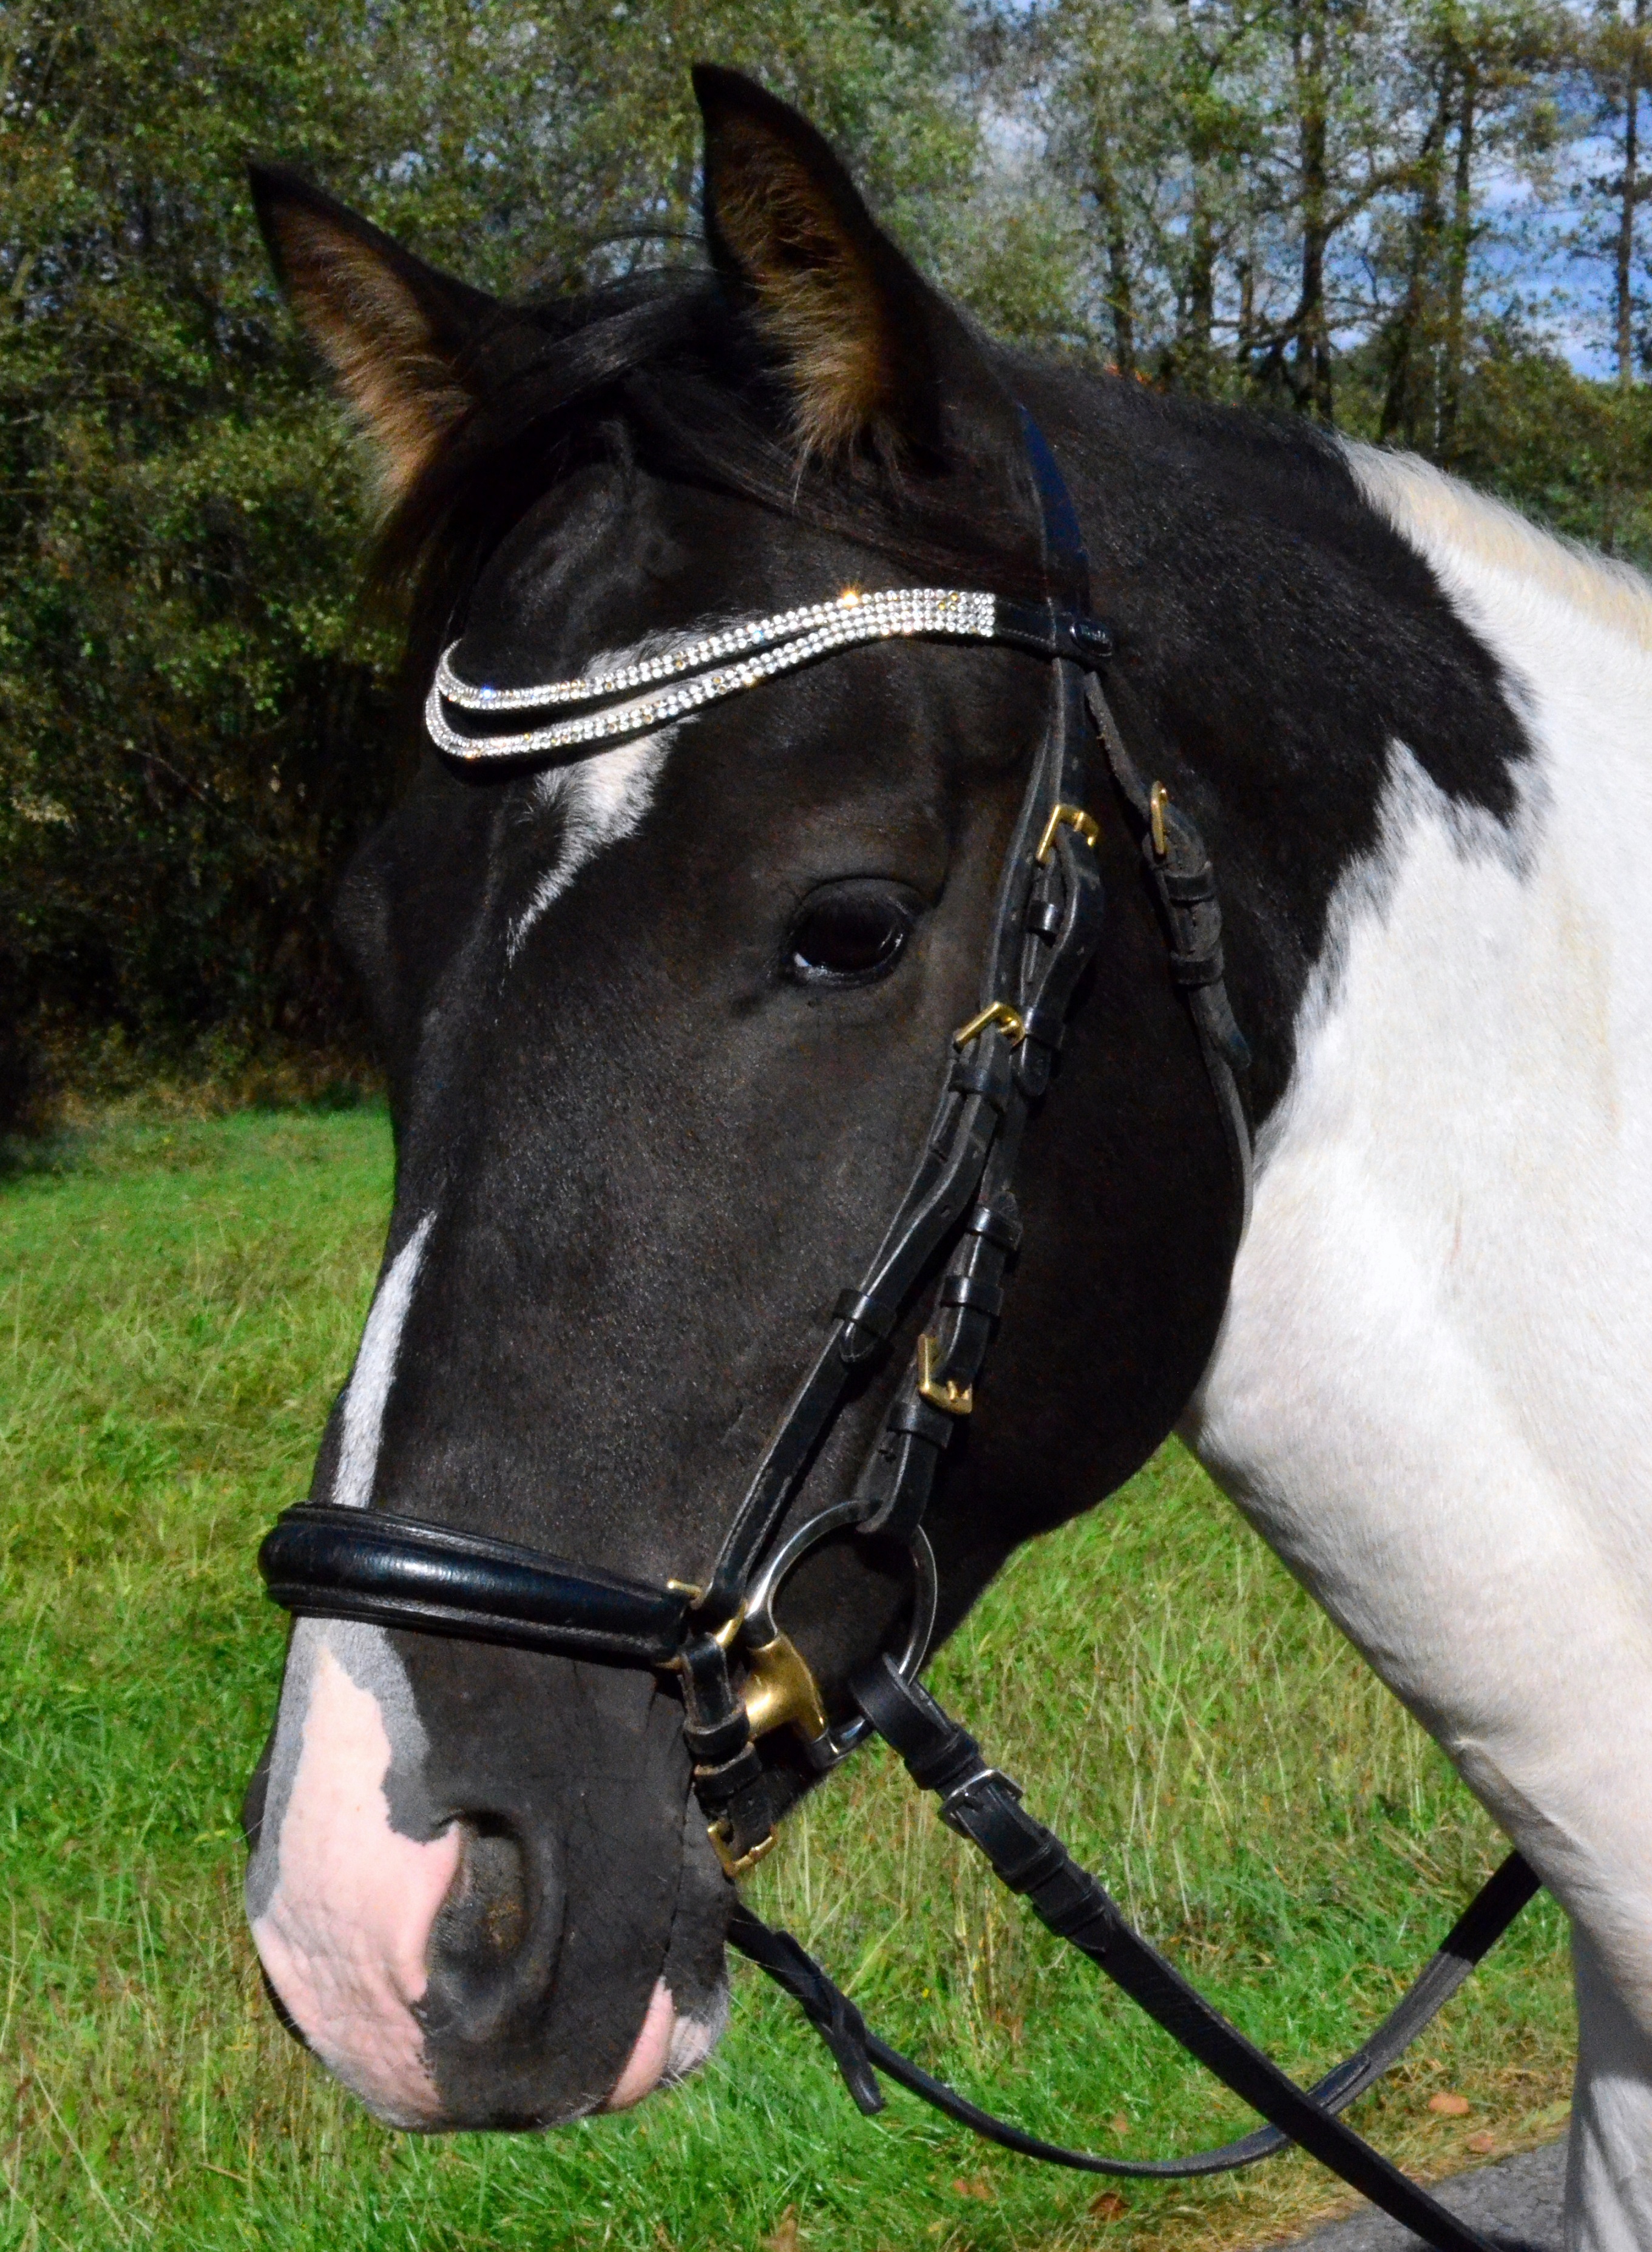
horse, rein, mammal, stallion, mane, bridle, pony, mare, horse head, halter, pack animal, horse like mammal, mustang horse, horse harness, horse tack, english riding